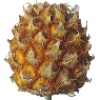
Label: pineapple_mini